Gopalpur, Odisha

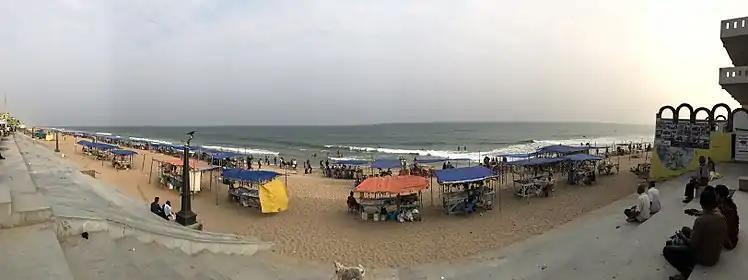
Panorama view of Gopalpur Sea Beach

Barely 16 km away from Brahmapur (it is also at times considered as a part of Brahmapur), the commercial hub of southern Odisha and close to the border of Andhra Pradesh, is the tiny town of Gopalpur on the Bay of Bengal. This languorous beach with coconut groves, casuarinas and gentle sand dunes is deserted for miles.